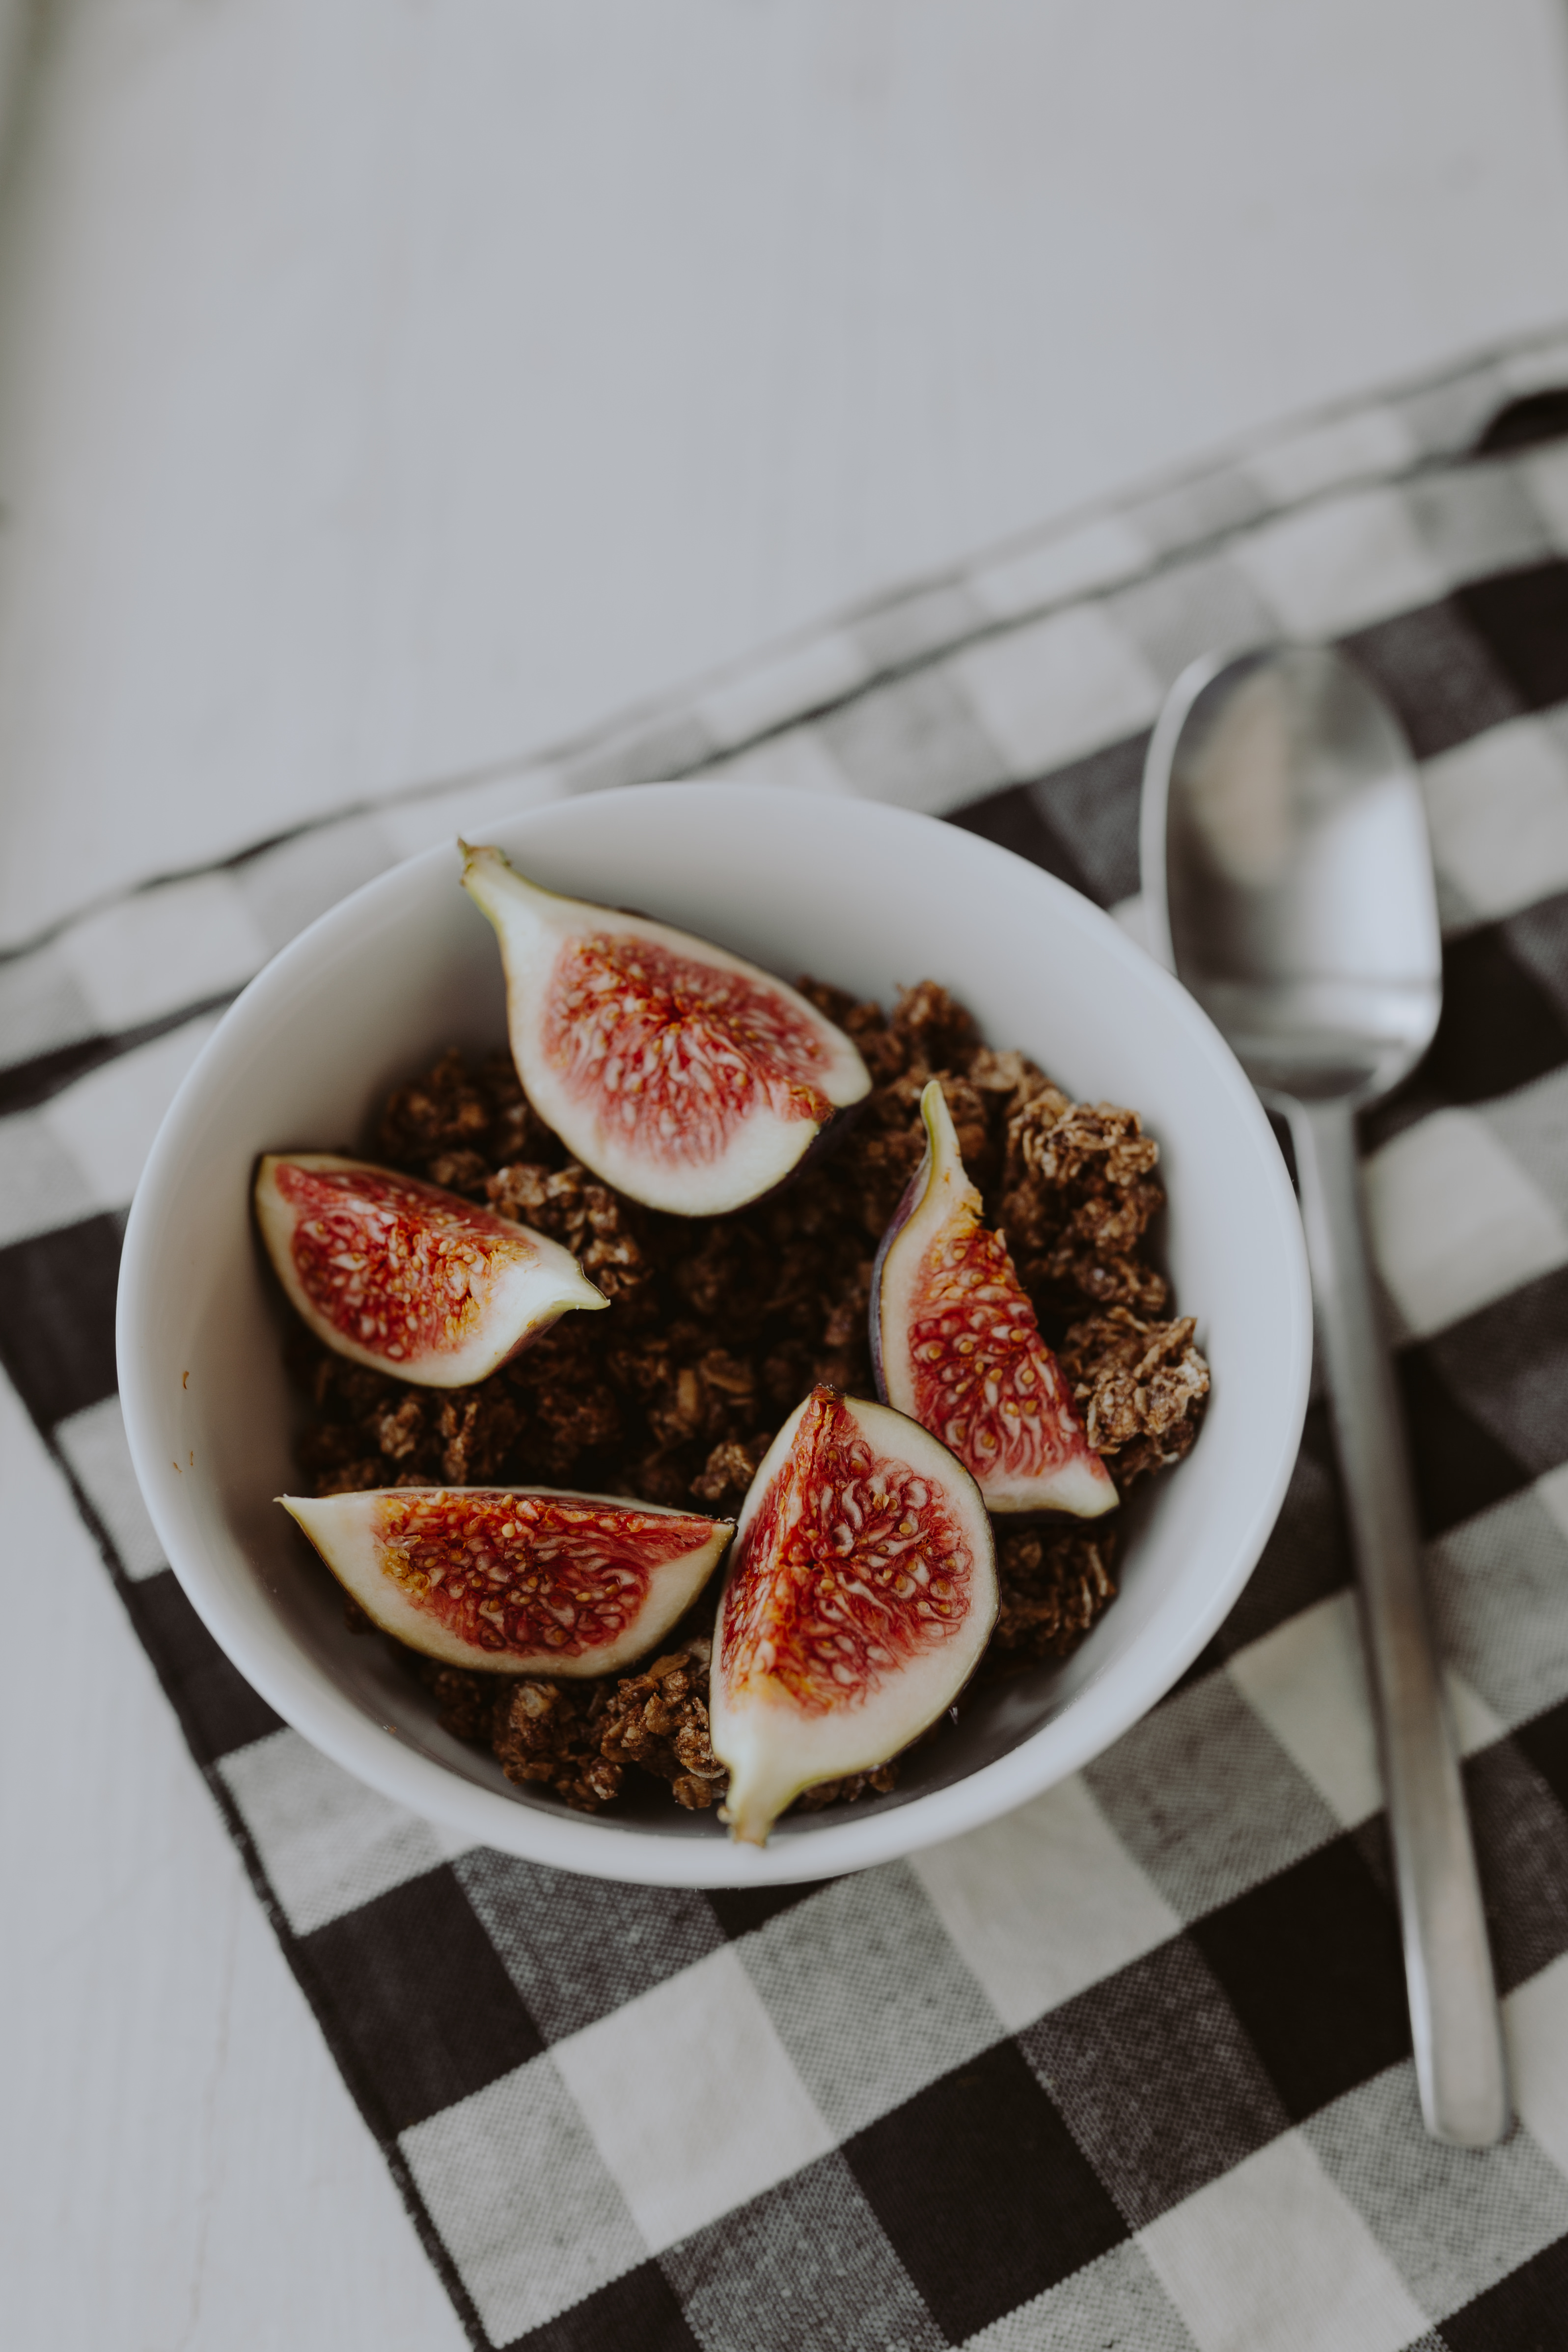
food, dish, cuisine, ingredient, common fig, produce, recipe, vegetarian food, fig, dessert